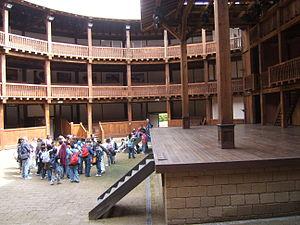
Le Silvano Toti Globe Theatre est un théâtre de Rome, qui a été reconstruit fidèlement sur le modèle du Théâtre du Globe de Londres, théâtre le plus célèbre de la période élisabéthaine.